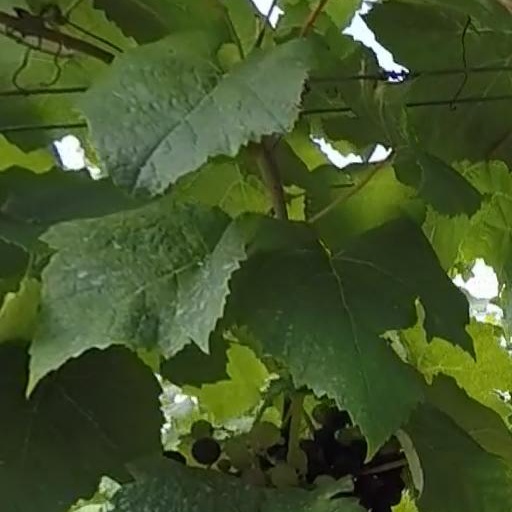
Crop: grape